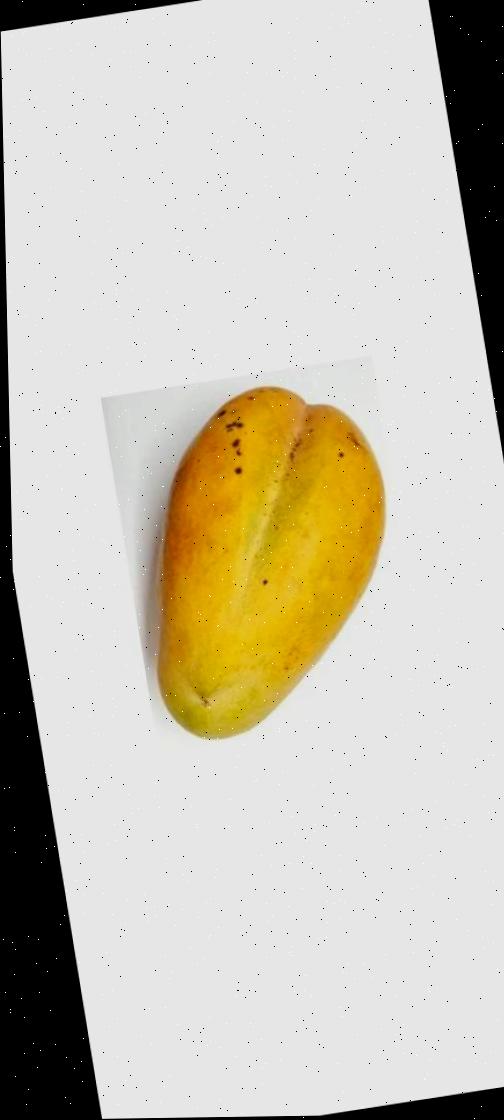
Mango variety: Bari-11